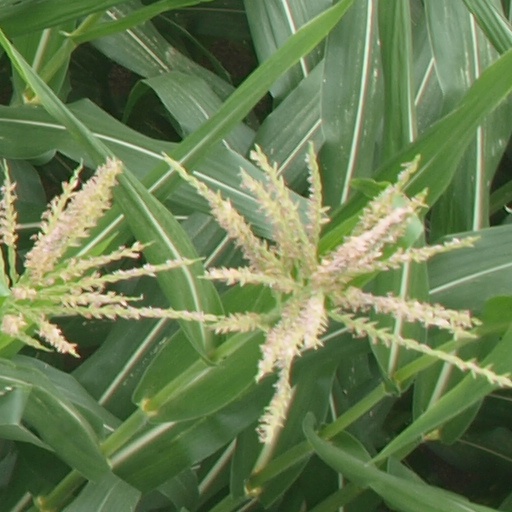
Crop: maize; corn